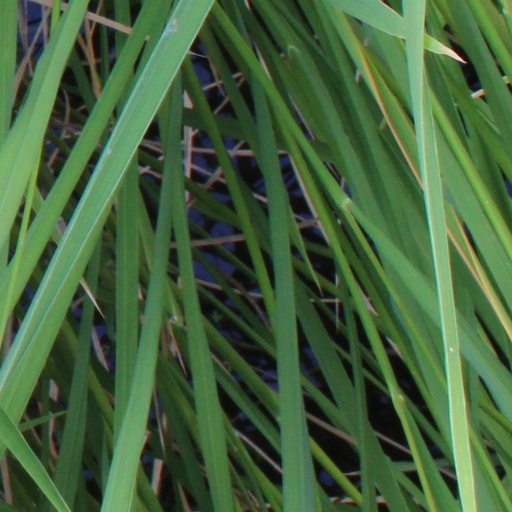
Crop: rice